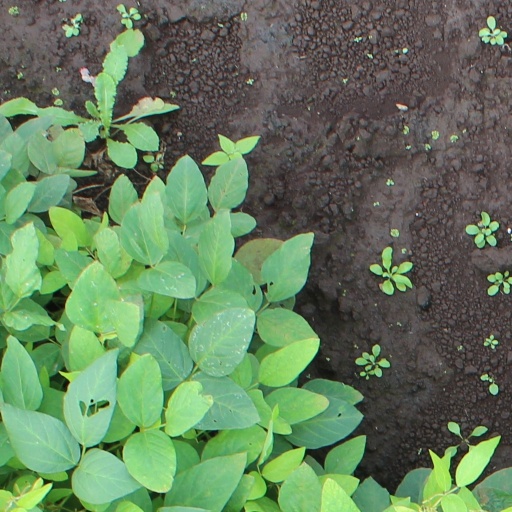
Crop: soybean